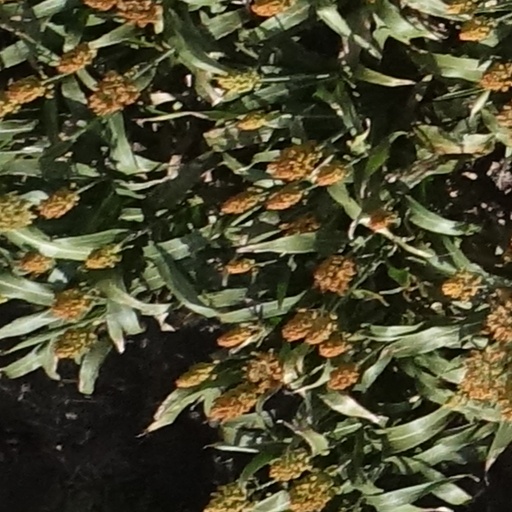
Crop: sorghum